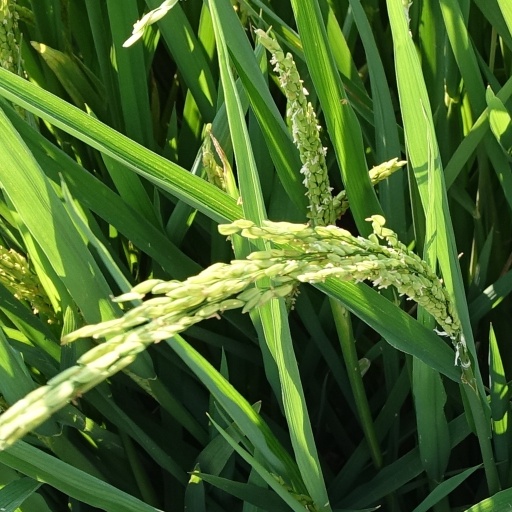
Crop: rice